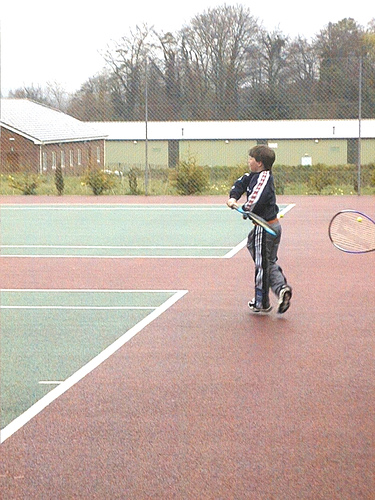
đứa trẻ đang đứng trên sân cầm vợt tennis